Museo Civico di Storia Naturale di Milano

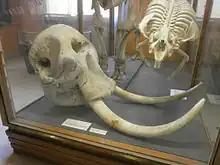
African bush elephant cranium

On the second floor of the building is the vertebrate zoology section. It displays many taxidermied animals from both Europe and abroad, and many animal skeletons including that of a sperm whale that measures approximately twelve metres in length. There are also many full-scale dioramas with mounted specimens displayed in realistic settings.